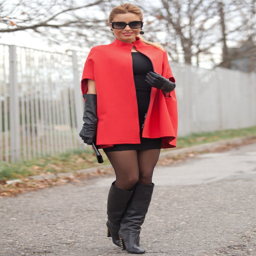
working the bright red with all black .